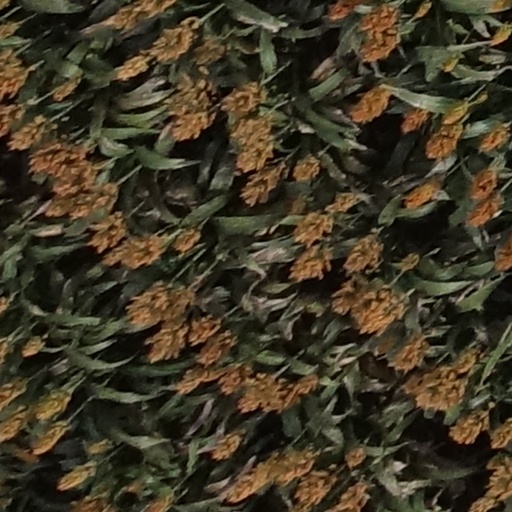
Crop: sorghum